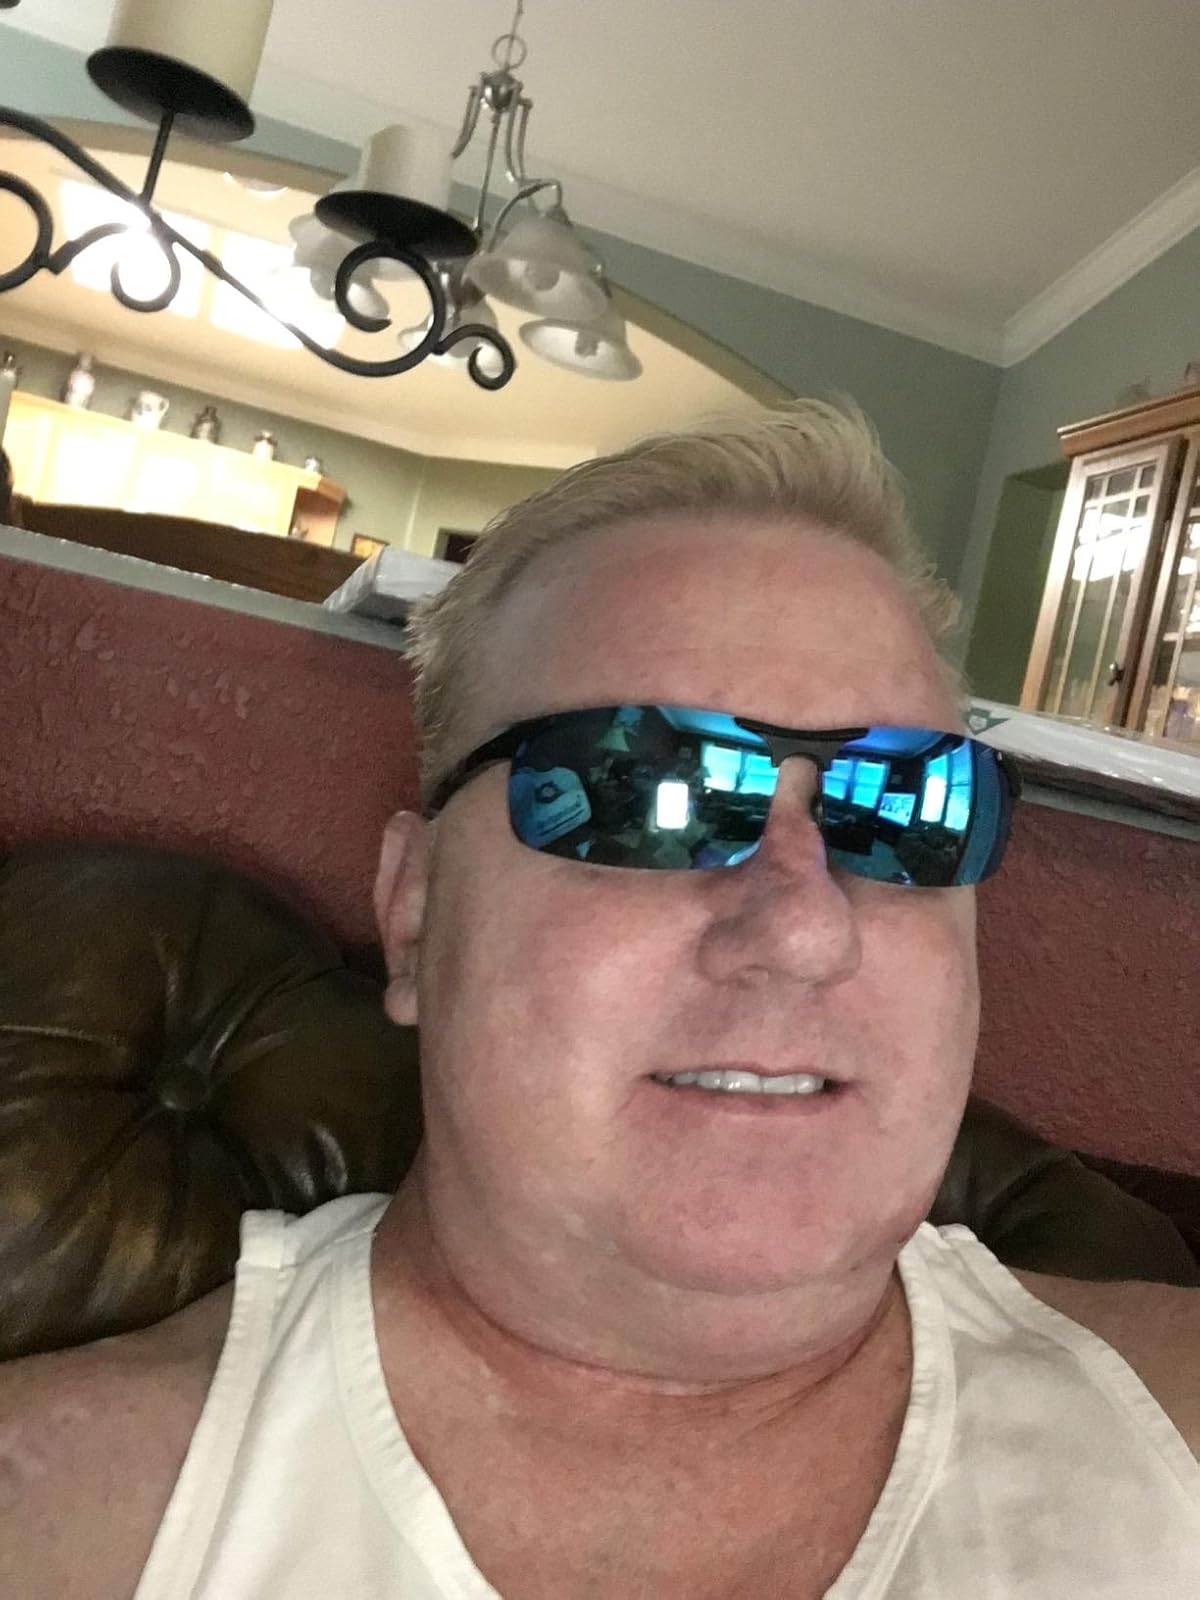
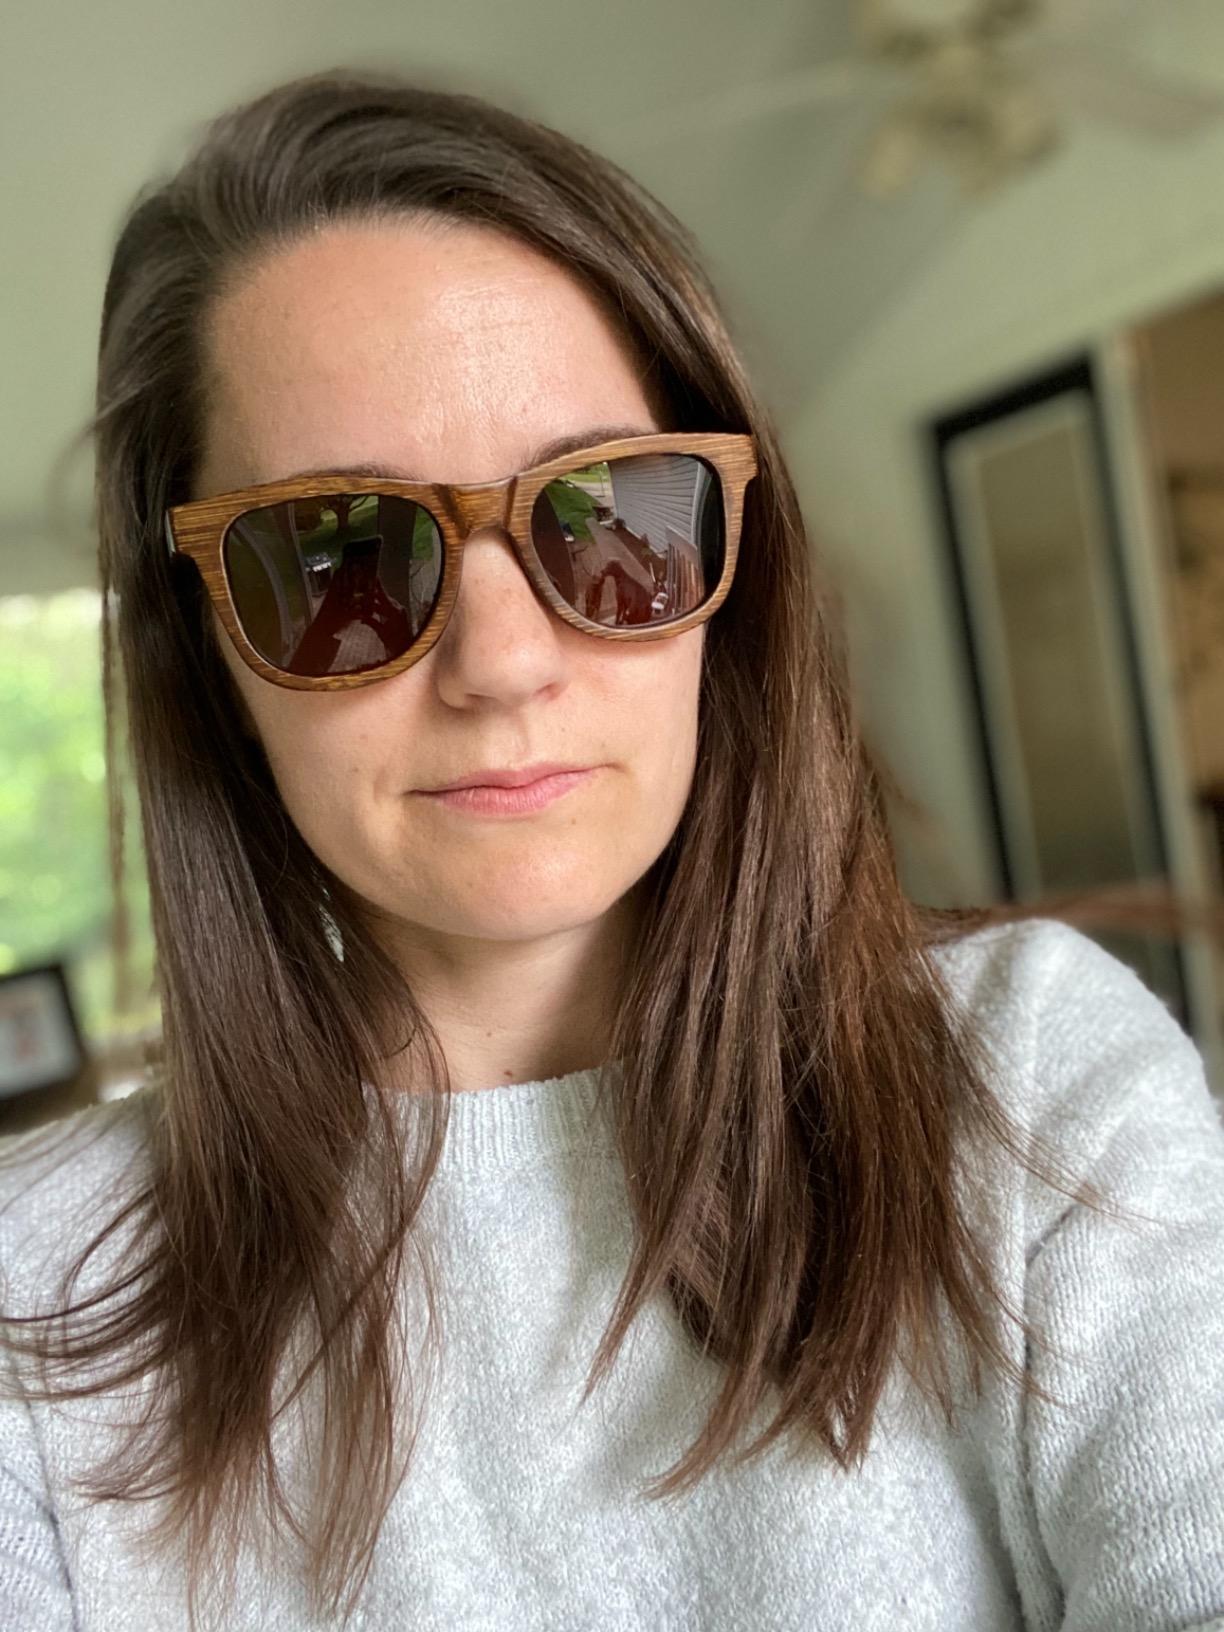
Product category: accessories_sunglasses
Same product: no